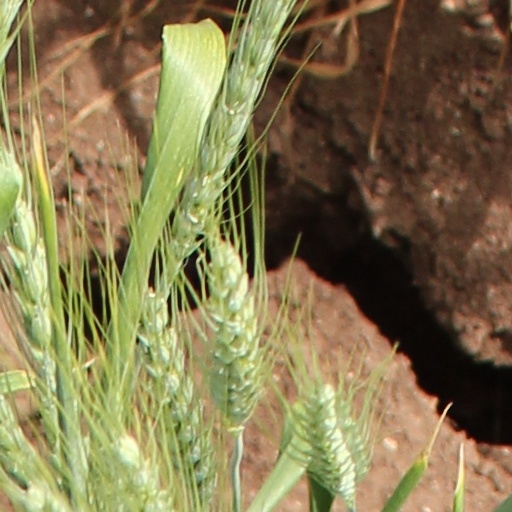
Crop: wheat